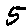
Label: 5